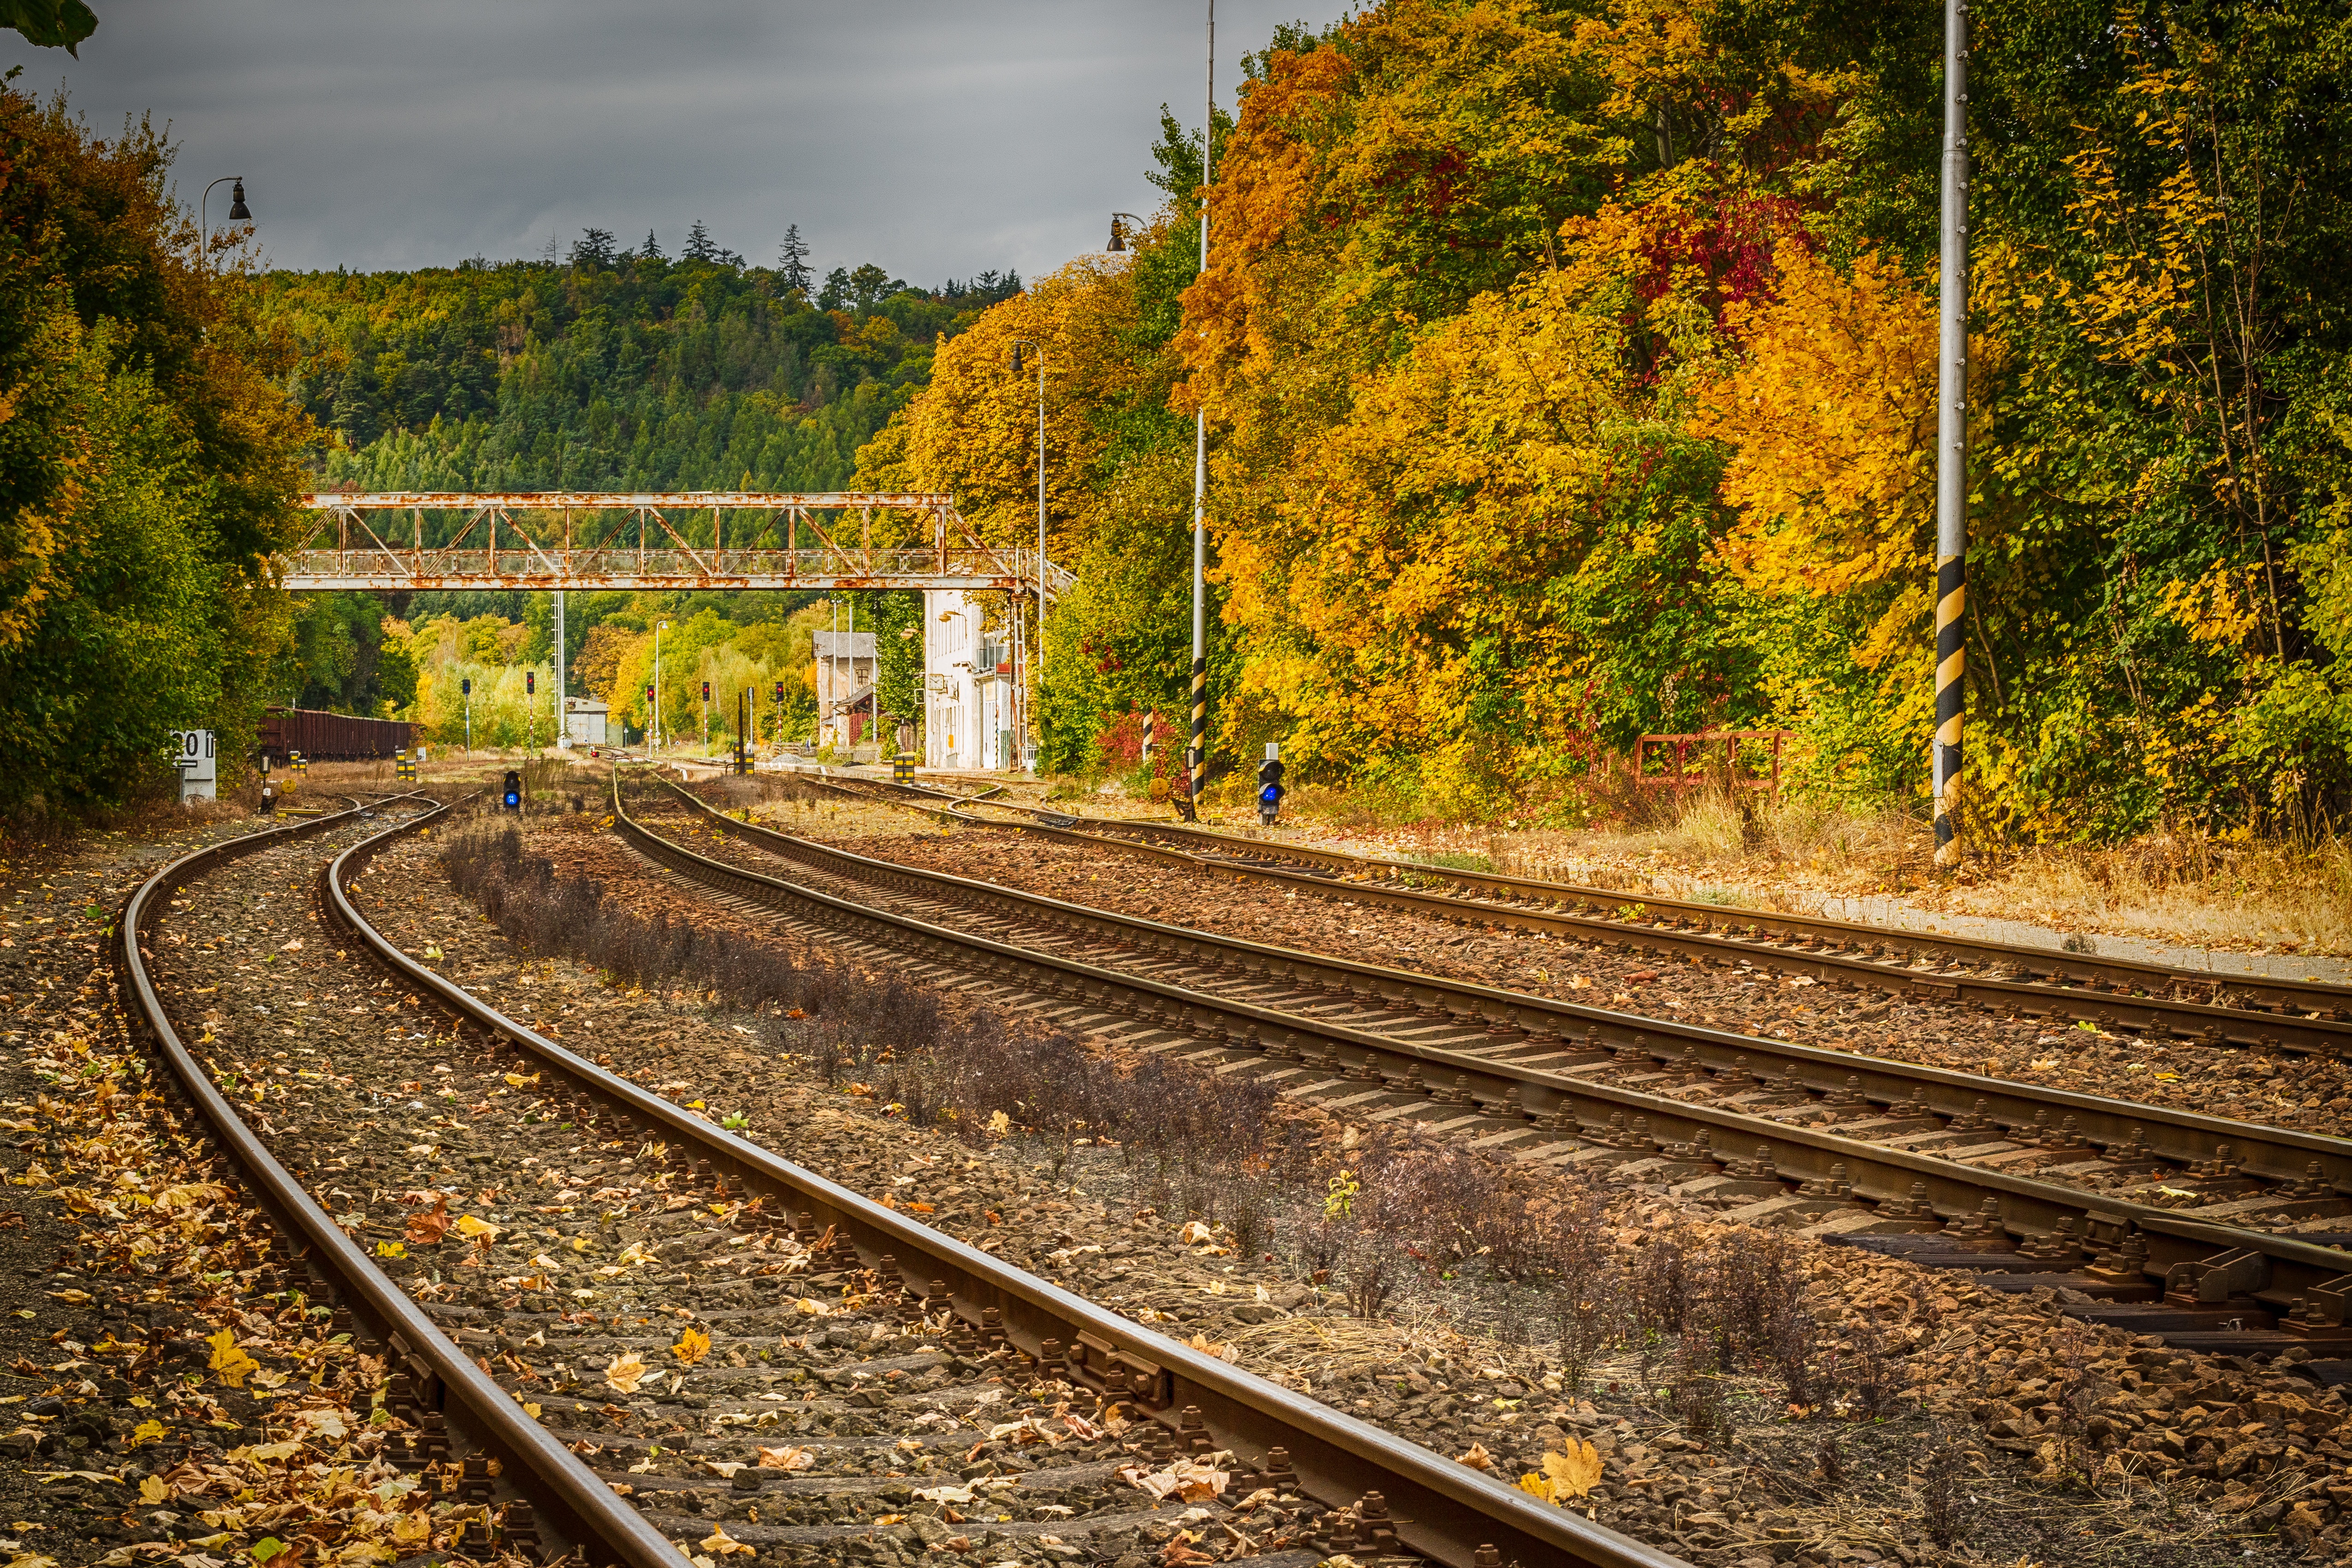
track, railway, train, transport, vehicle, autumn, station, hdr, rail transport, rural area, rolling stock